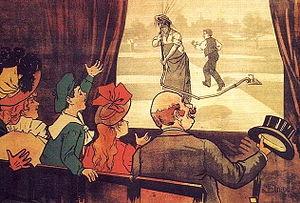
L'Arroseur arrosé, initialement intitulé Le Jardinier et le Petit Espiègle